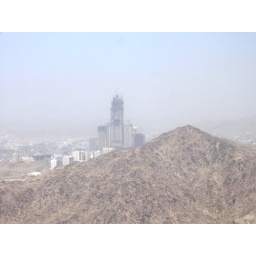
clock tower near makkah haram